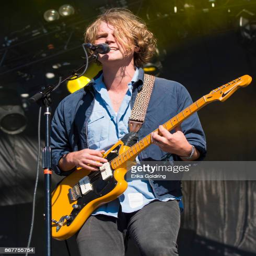
person performs during music festival